18th Air Support Operations Group

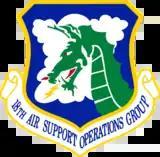
18th Air Support Operations Group emblem

The 18th Air Support Operations Group is a combat support group of the United States Air Force. It is located at Pope Field, North Carolina. The group was originally the 18th Air Support Communications Squadron and served in the Mediterranean and European Theaters of Operations during World War II as an air communications squadron.